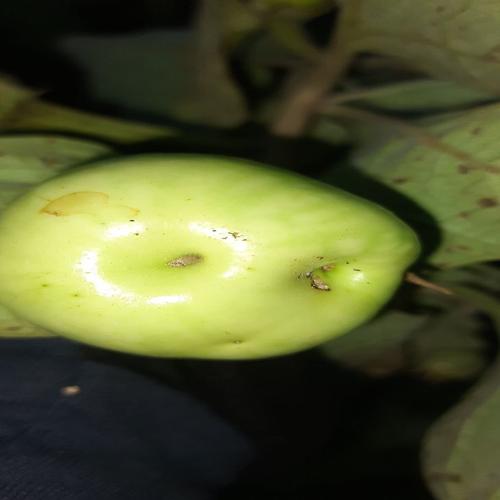
Label: Shoot and Fruit Borer